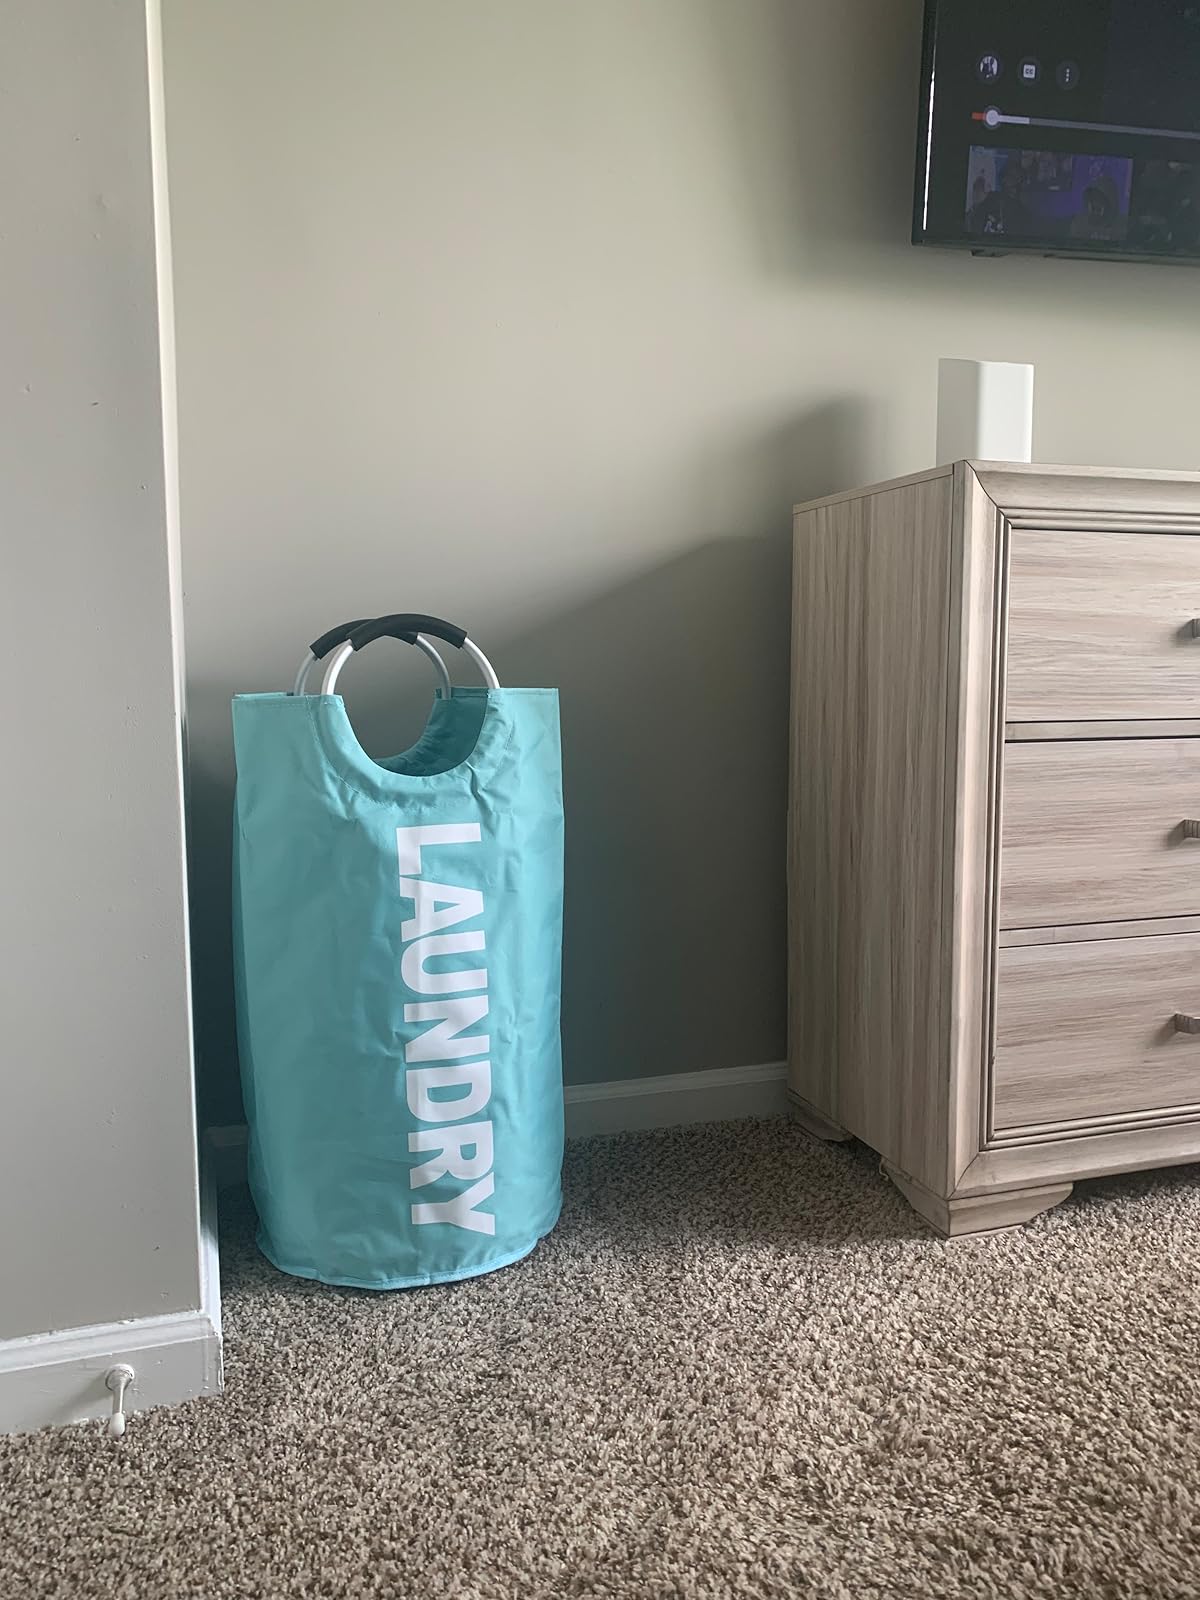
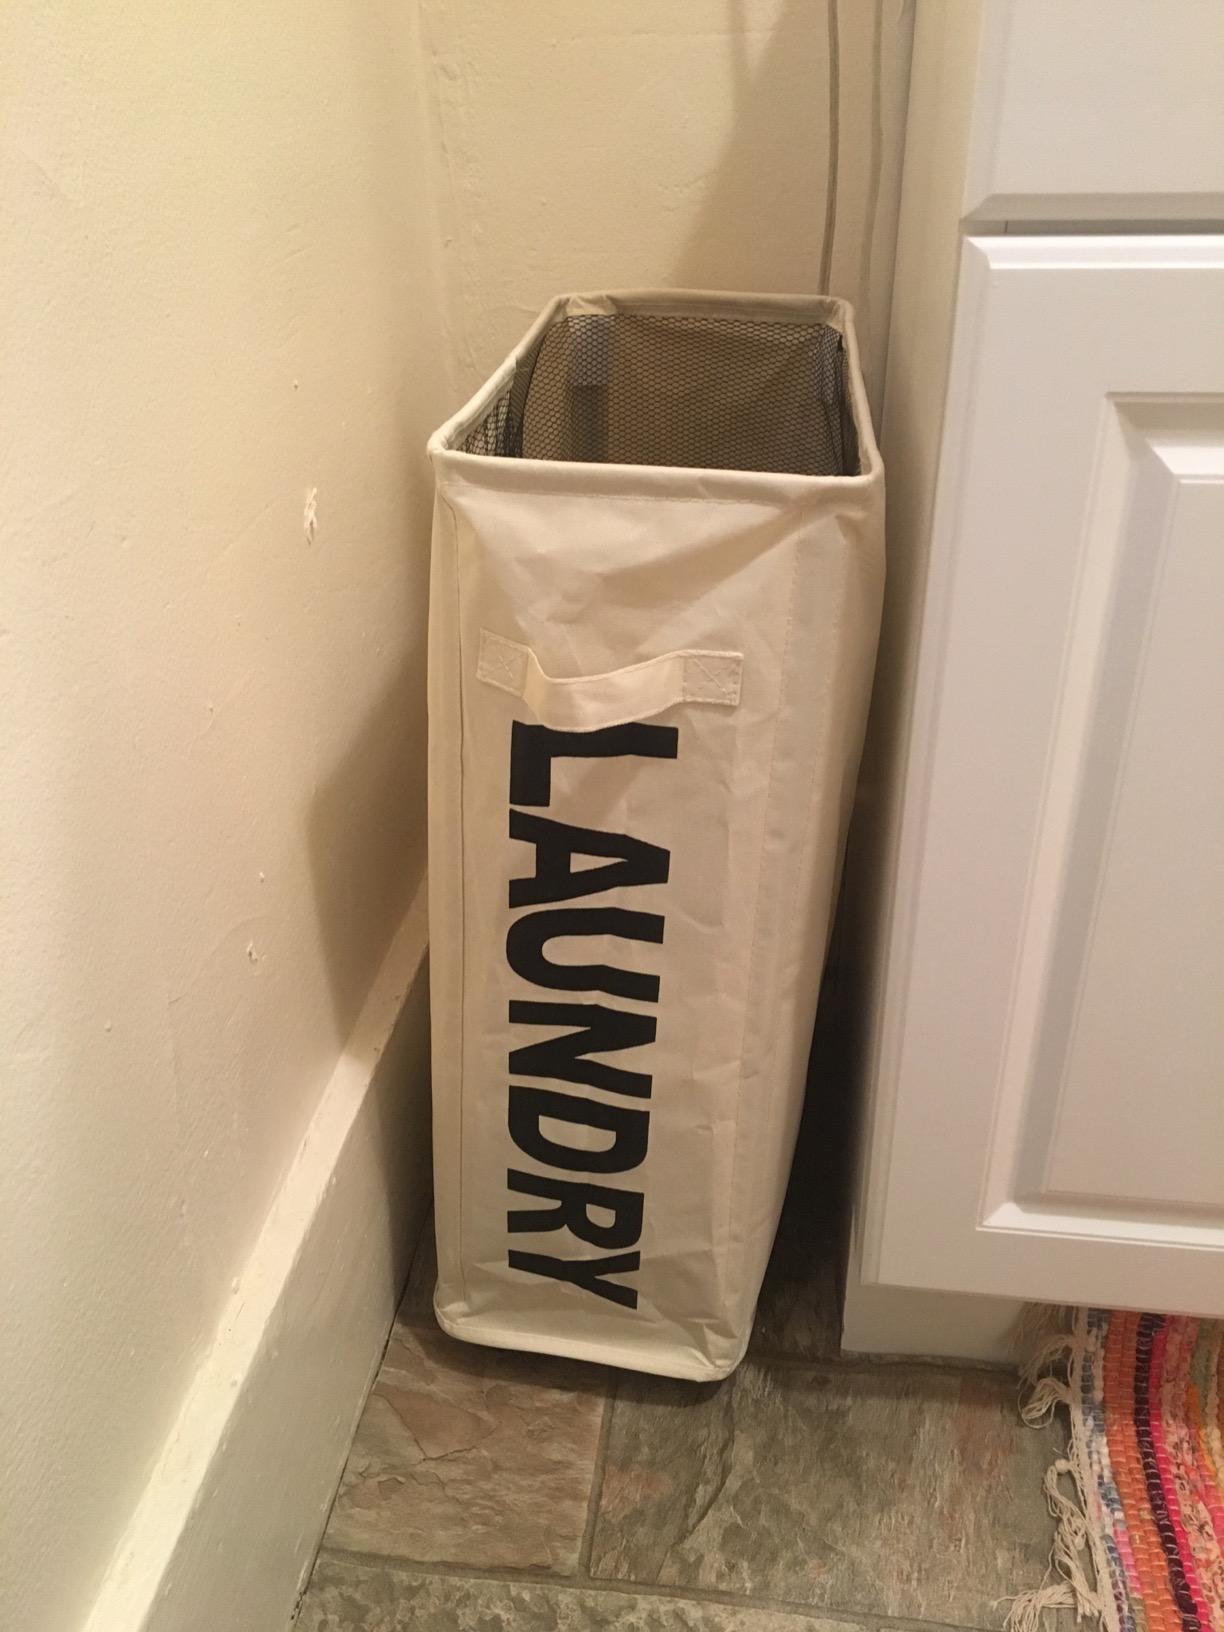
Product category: items_hamper
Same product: no